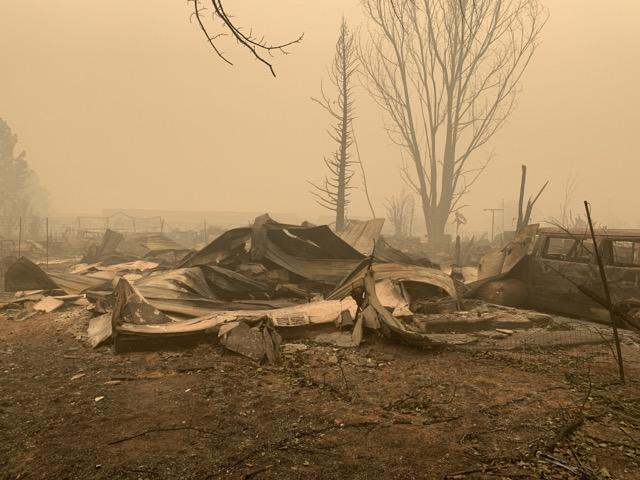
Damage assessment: destroyed